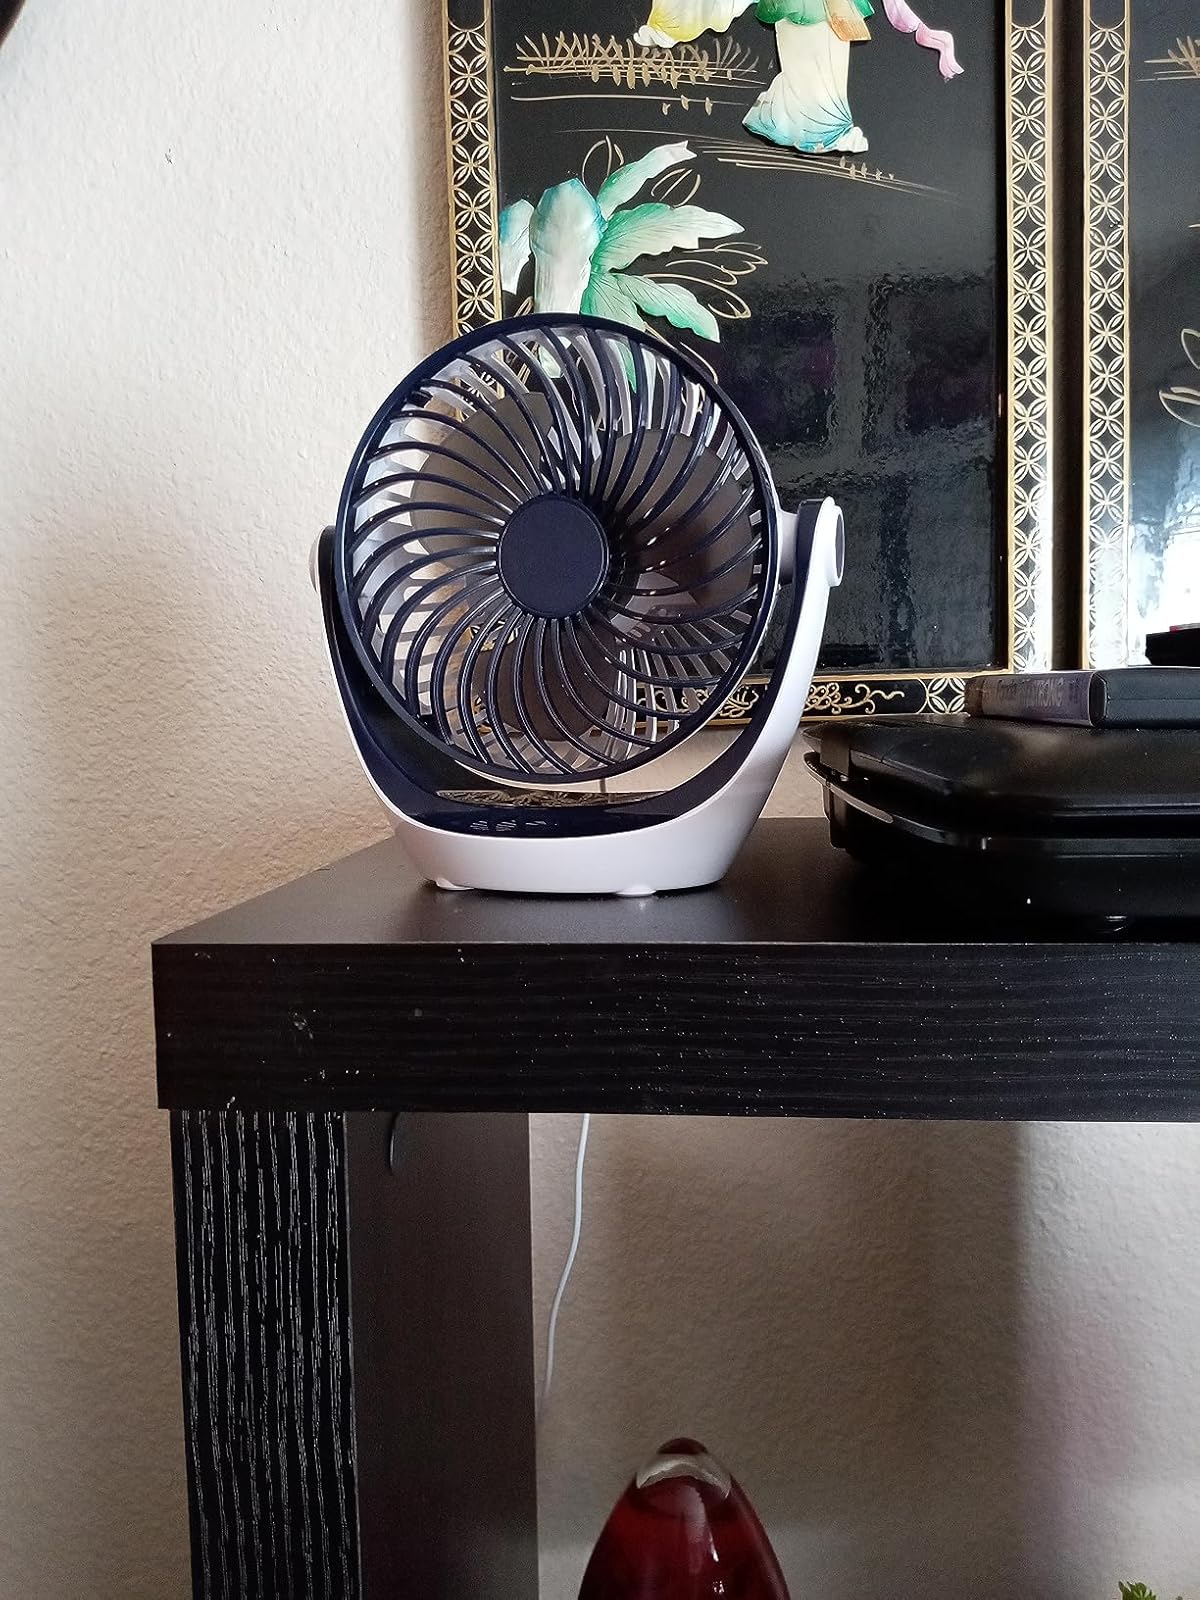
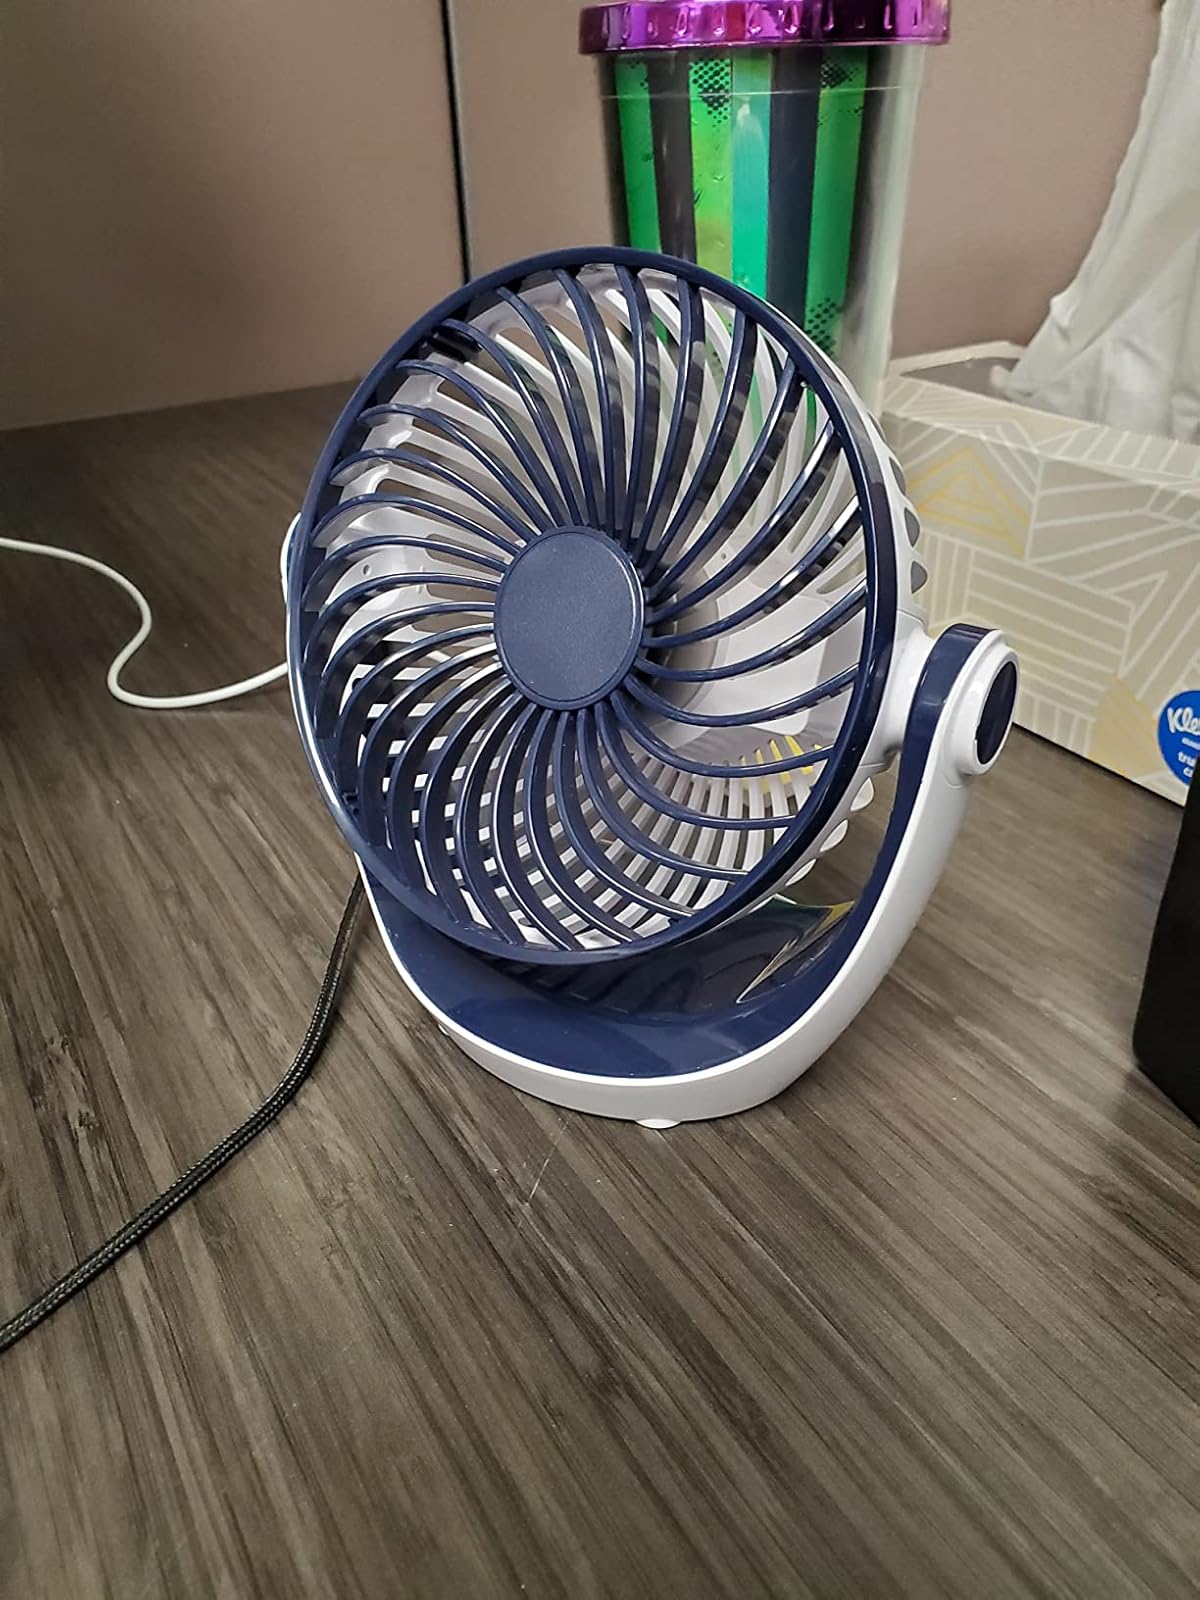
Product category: fan
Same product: yes